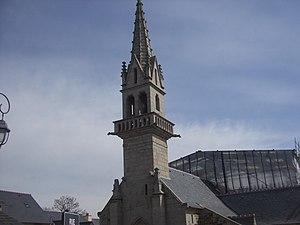
eglise Saint-Trémeur a kergloff
Cet article recense une partie des monuments historiques du Finistère, en France.
La liste des églises du Finistère recense de la manière la plus complète possible les églises, cathédrales et basiliques situées dans le département français du Finistère.
Kergloff [kɛʁglɔf] est une commune du département du Finistère, dans la région Bretagne, en France.